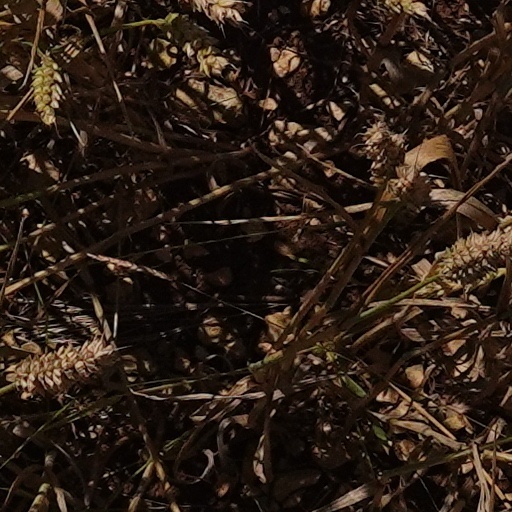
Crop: wheat